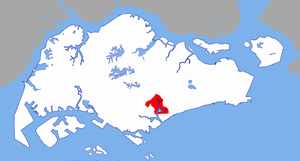
Kallang est une subdivision urbaine de la ville de Singapour, surtout connue pour le Singapore Indoor Stadium, d'une capacité de 12 000 personnes, où se déroulent des compétitions sportives et des concerts ou autres évènements.